William Vainqueur

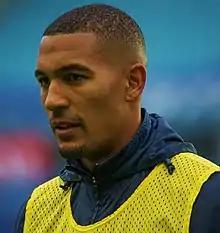
Vainqueur warming up for Dynamo Moscow in 2015.

William Jacques Vainqueur (born 19 November 1988) is a French former professional footballer who played as a midfielder. He mostly played as a central or defensive midfielder position.